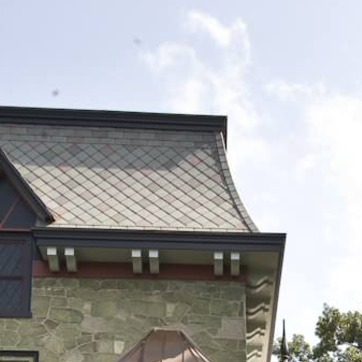
Material: other